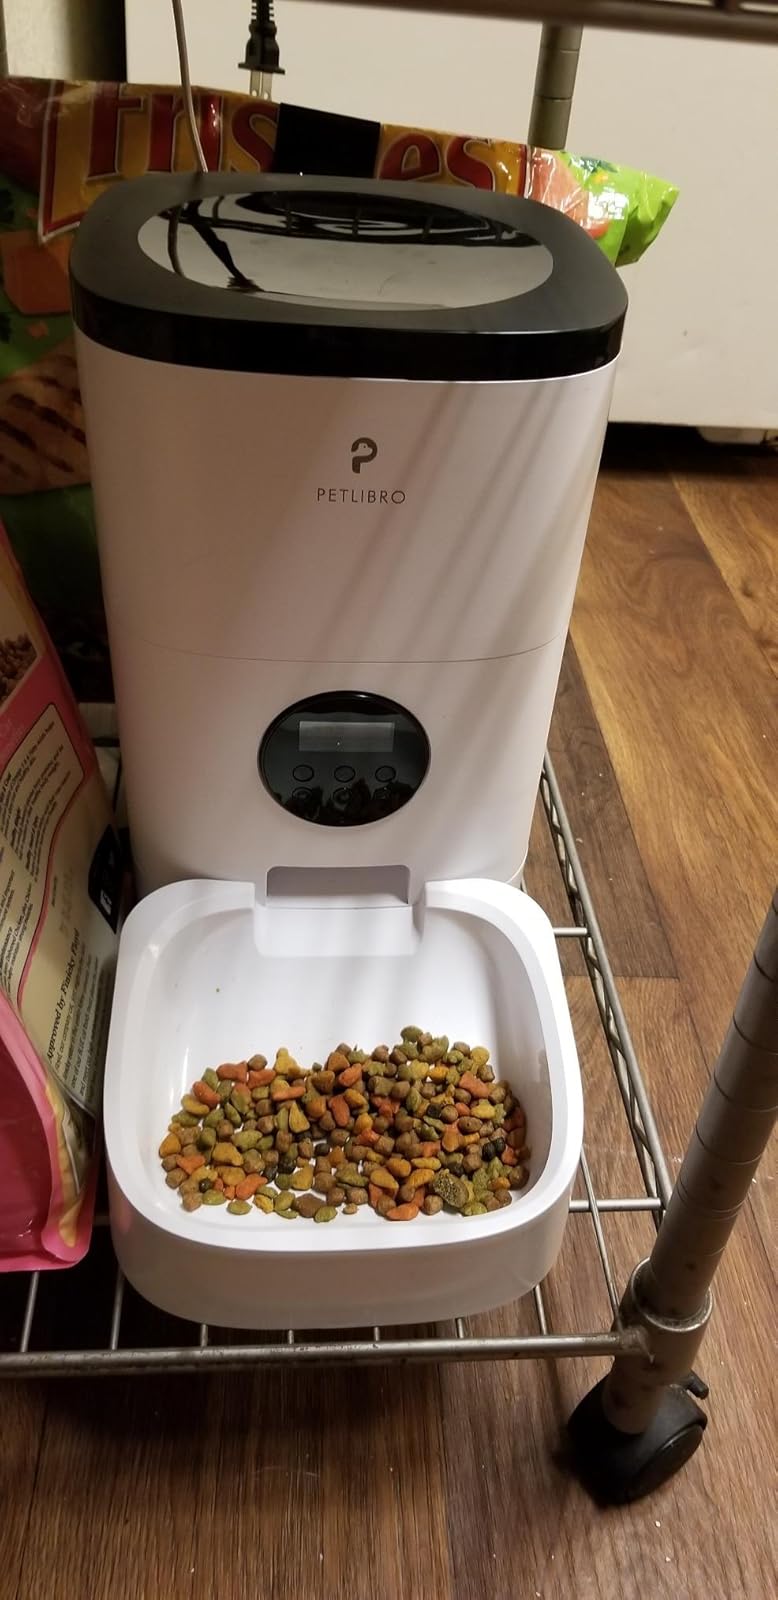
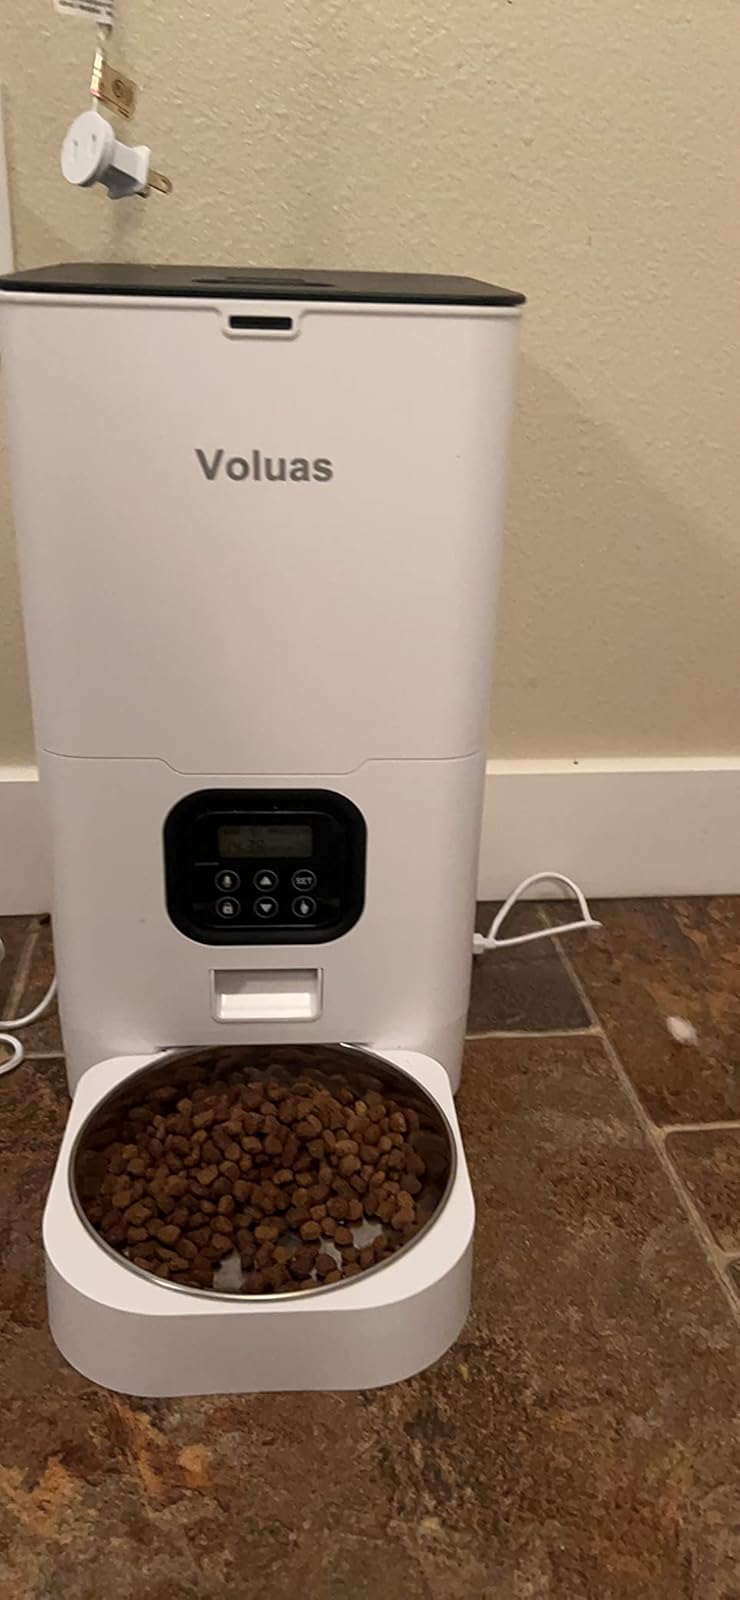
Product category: items_feeder
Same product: no